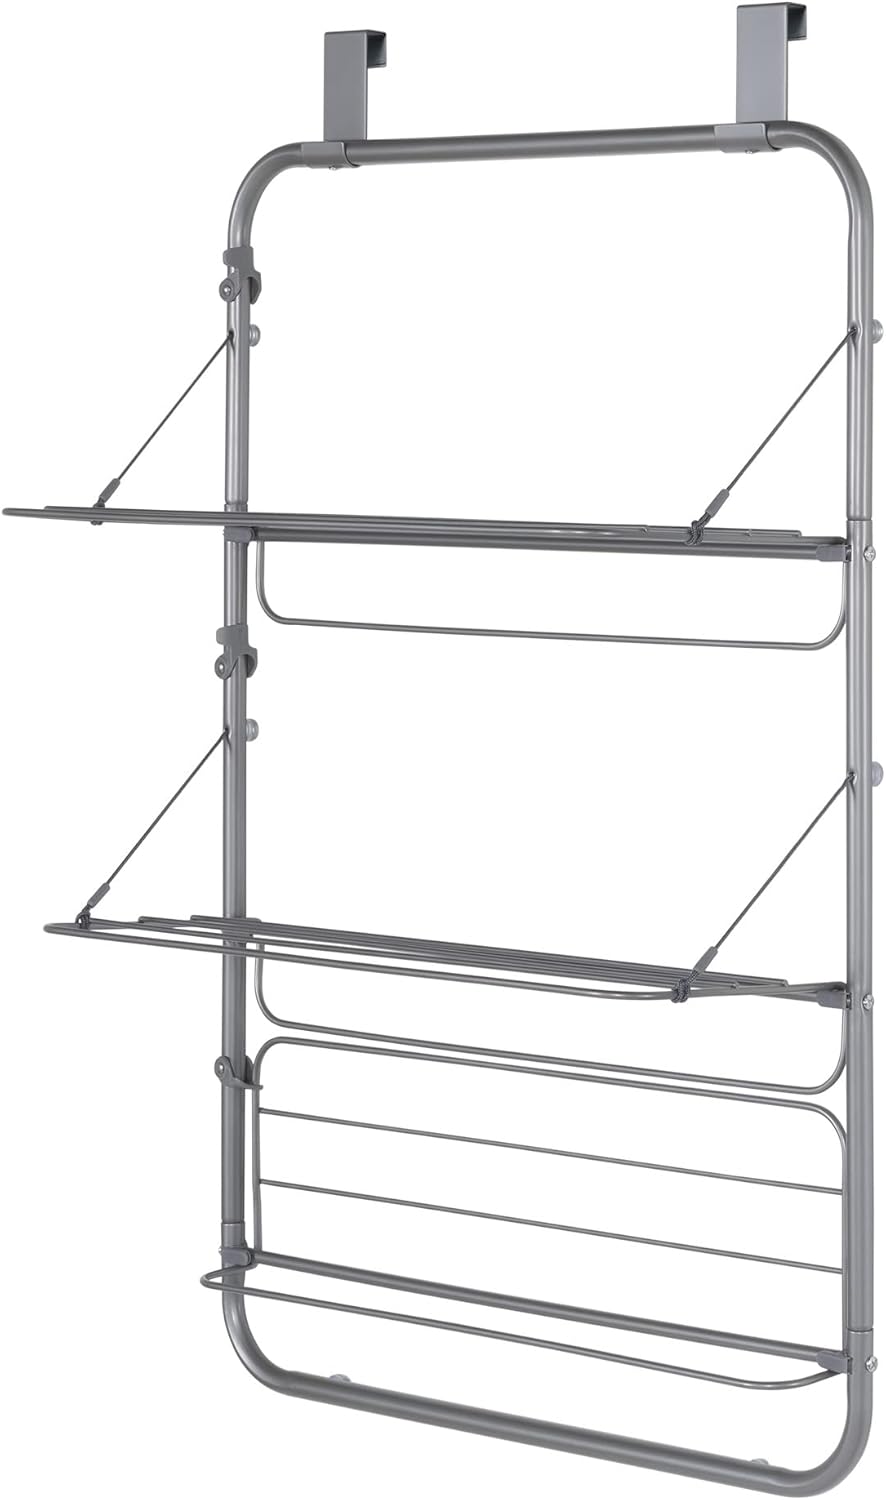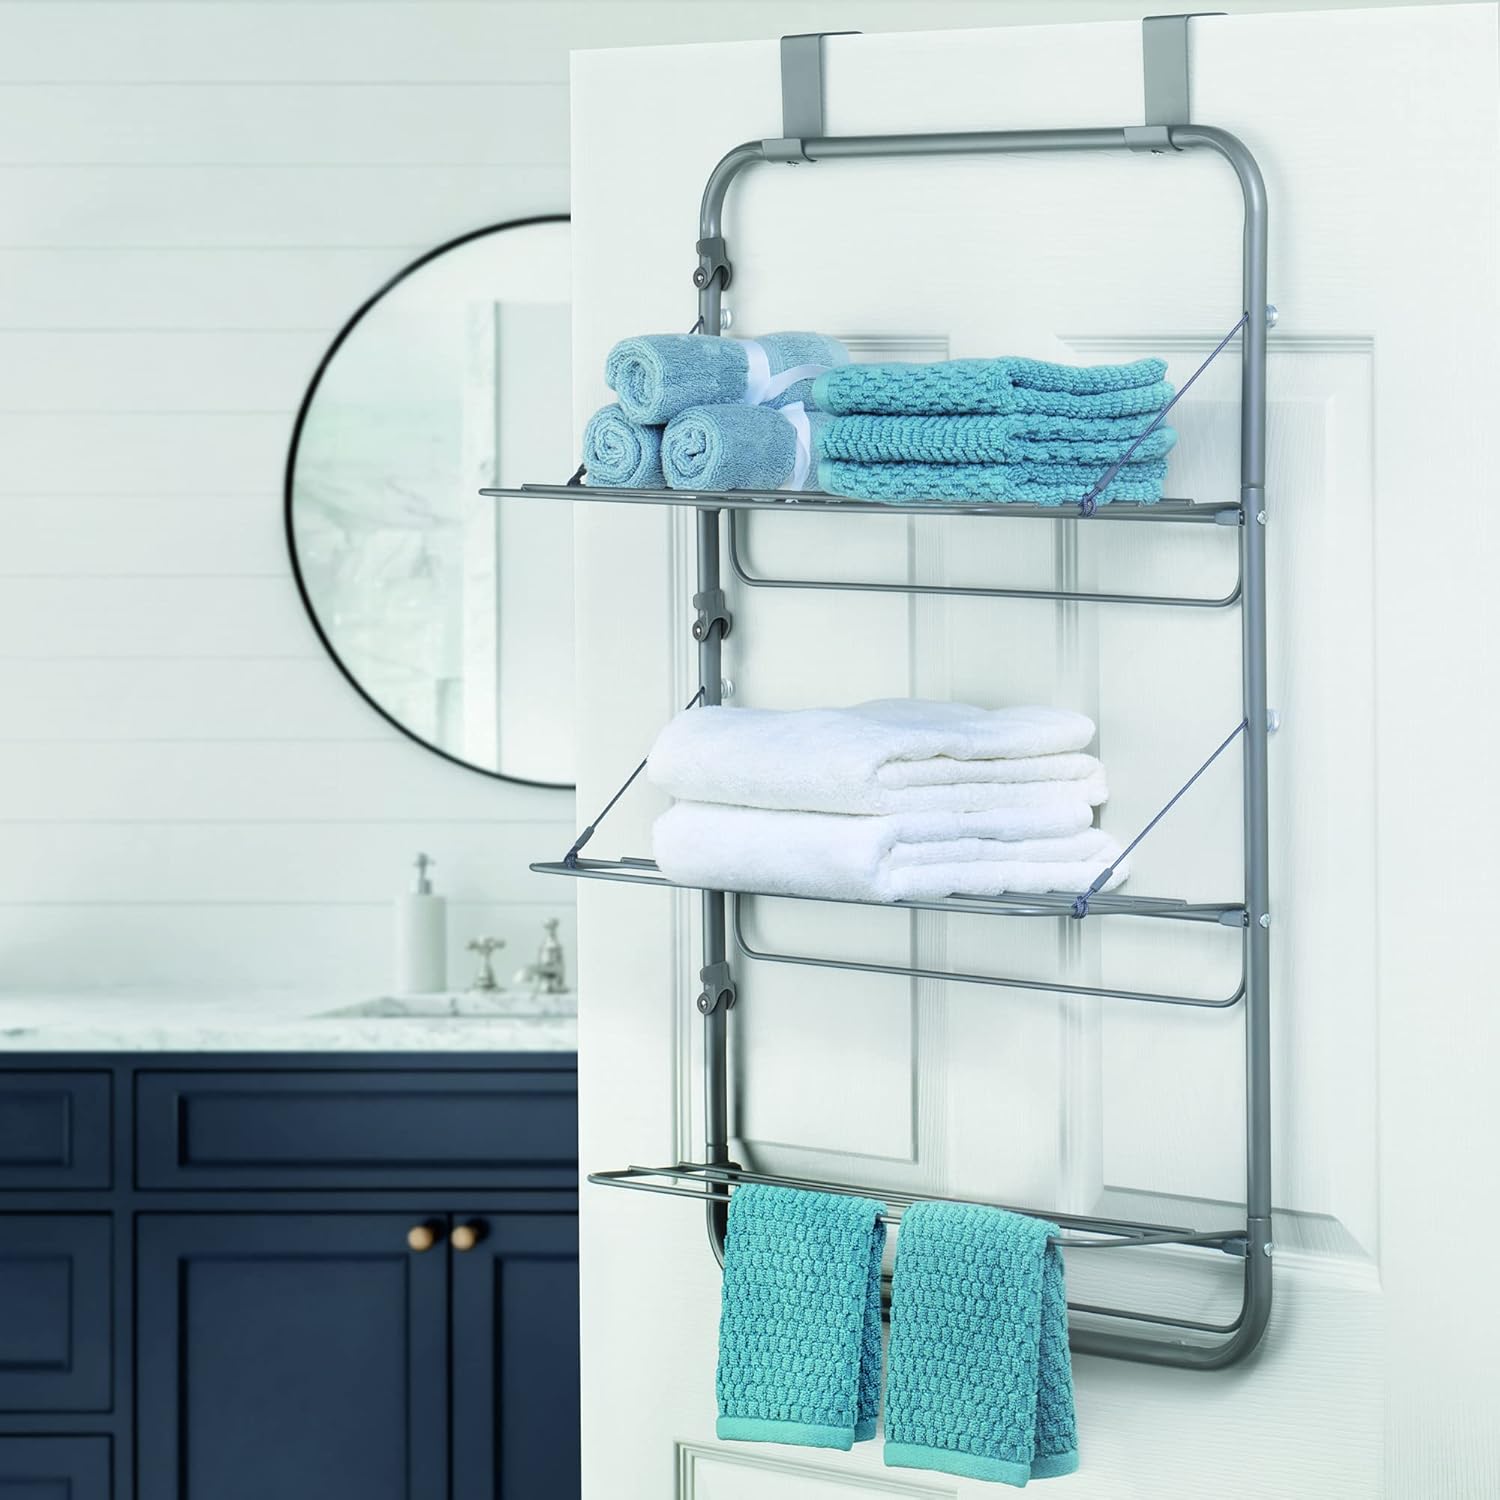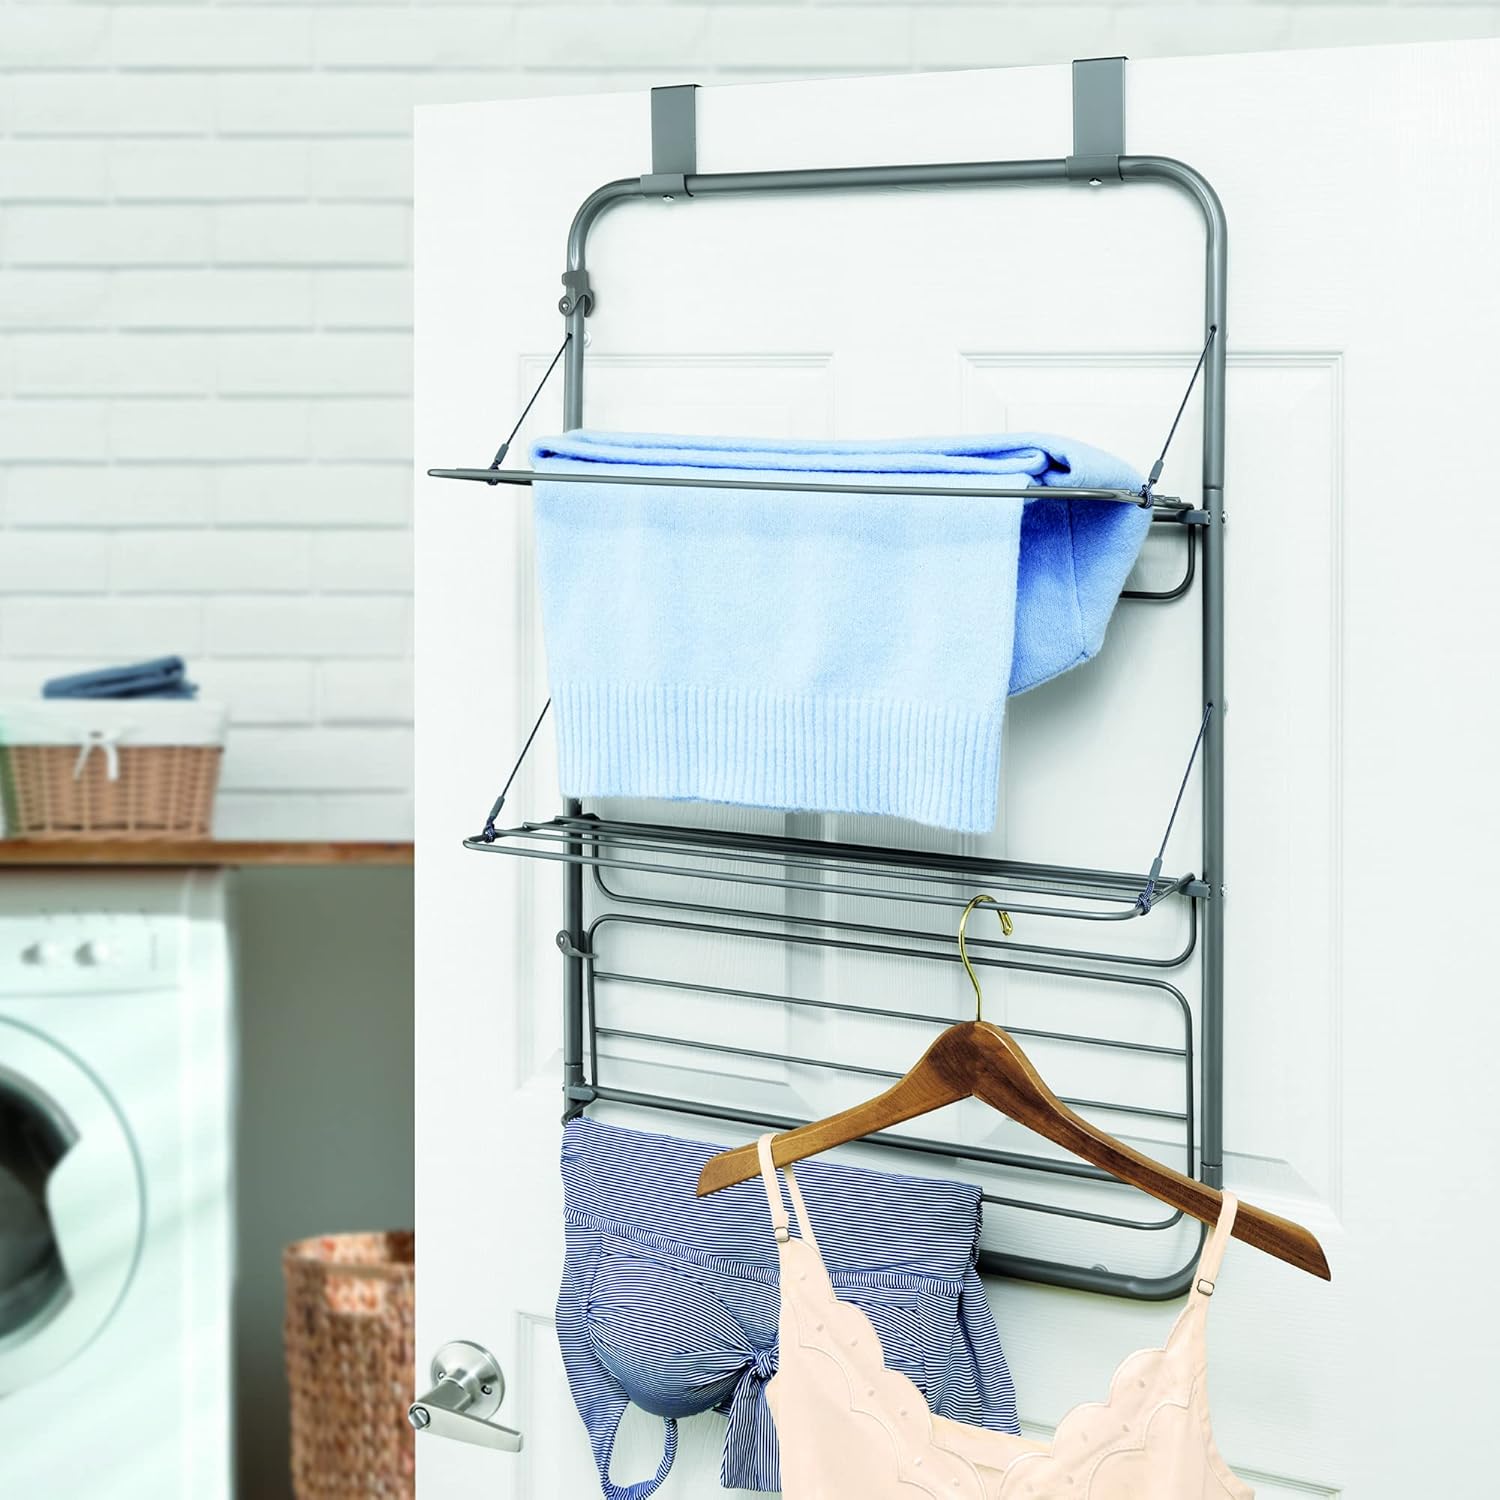
neatfreak 3-Tier Chrome Over-The-Door Drying Rack Home & Closet Organization, Metallic
Category: Amazon Home
Turn any door into an extension of your laundry room with this space-saving neatfreak 3-Tier Chrome Over the Door Drying Rack. Fold the shelves up to use as a stylish towel rack. It's ideal for any small space such as an apartment, cottage, dorm room, or change room. The high-quality chrome finish complements any decor.
Features: 3-tier over-the-door drying rack/towel rack | 20 ft. of linear drying/hanging surface | Space-saving design | 3 cascading shelves convert from horizontal drying/hanging surfaces to upright towel bars | Locking clips secure shelves in an upright position